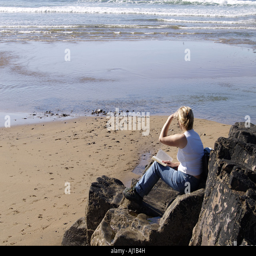
middle aged woman sitting on a rock at the seaside , book in lap , shading her eyes from the sun , whilst she looks